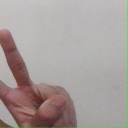
अक्षर: ऐ